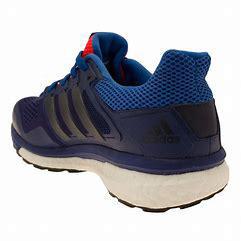
Brand: Adidas
Model: Supernova Lauf